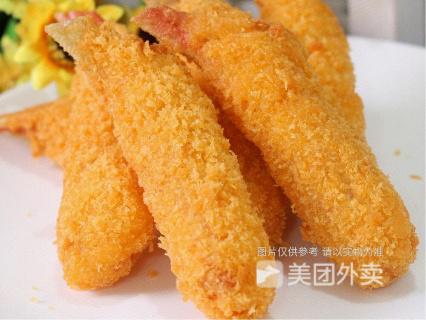
Label: tempura_shrimp